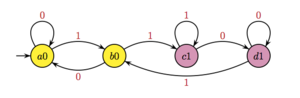
Automate de la suite de pliages, commençant à l'indice 1
En mathématiques, et notamment en combinatoire des mots, la suite de pliage de papier régulière, connue aussi sous le nom de suite de la courbe du dragon, est une suite automatique composée de 0 et de 1. Les premiers termes de la suite sont :